History of Falun Gong

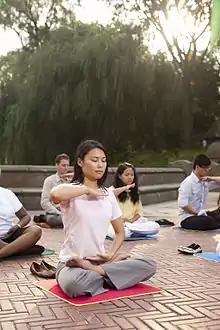
Falun Gong adherents practice the fifth exercise, a meditation, in Manhattan

Falun Gong, also called Falun Dafa, is a new religious movement centered entirely around the teachings of its founder and leader, China-born Li Hongzhi. It emerged on the public radar in the Spring of 1992 in the northeastern Chinese city of Changchun, and was classified as a system of qigong identifying with the Buddhist tradition. Li claimed to have both supernatural powers like the ability to prevent illness, as well having eternal youth and promised that others can attain supernatural powers and eternal youth by following his teachings. Falun Gong initially enjoyed official sanction and support from Chinese government agencies, and the practice grew quickly on account of the simplicity of its exercise movements, impact on health, the absence of fees or formal membership, and moral and philosophical teachings.